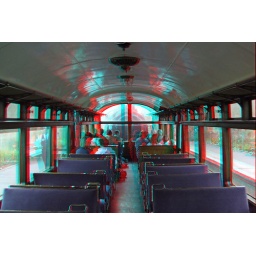
The Bluebell railway Observation Car in anaglyph 3D stereo red cyan glasses to view